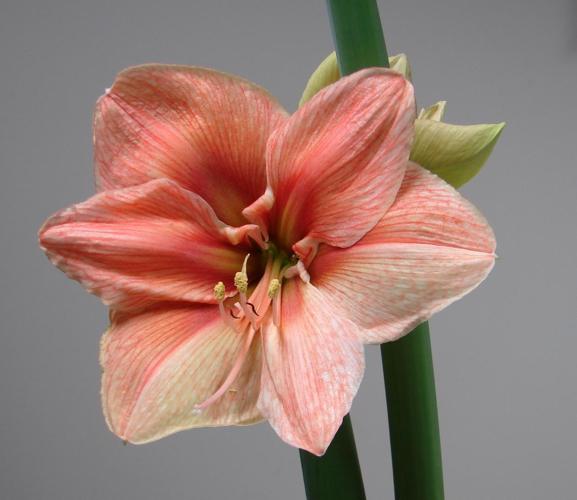
Label: hippeastrum